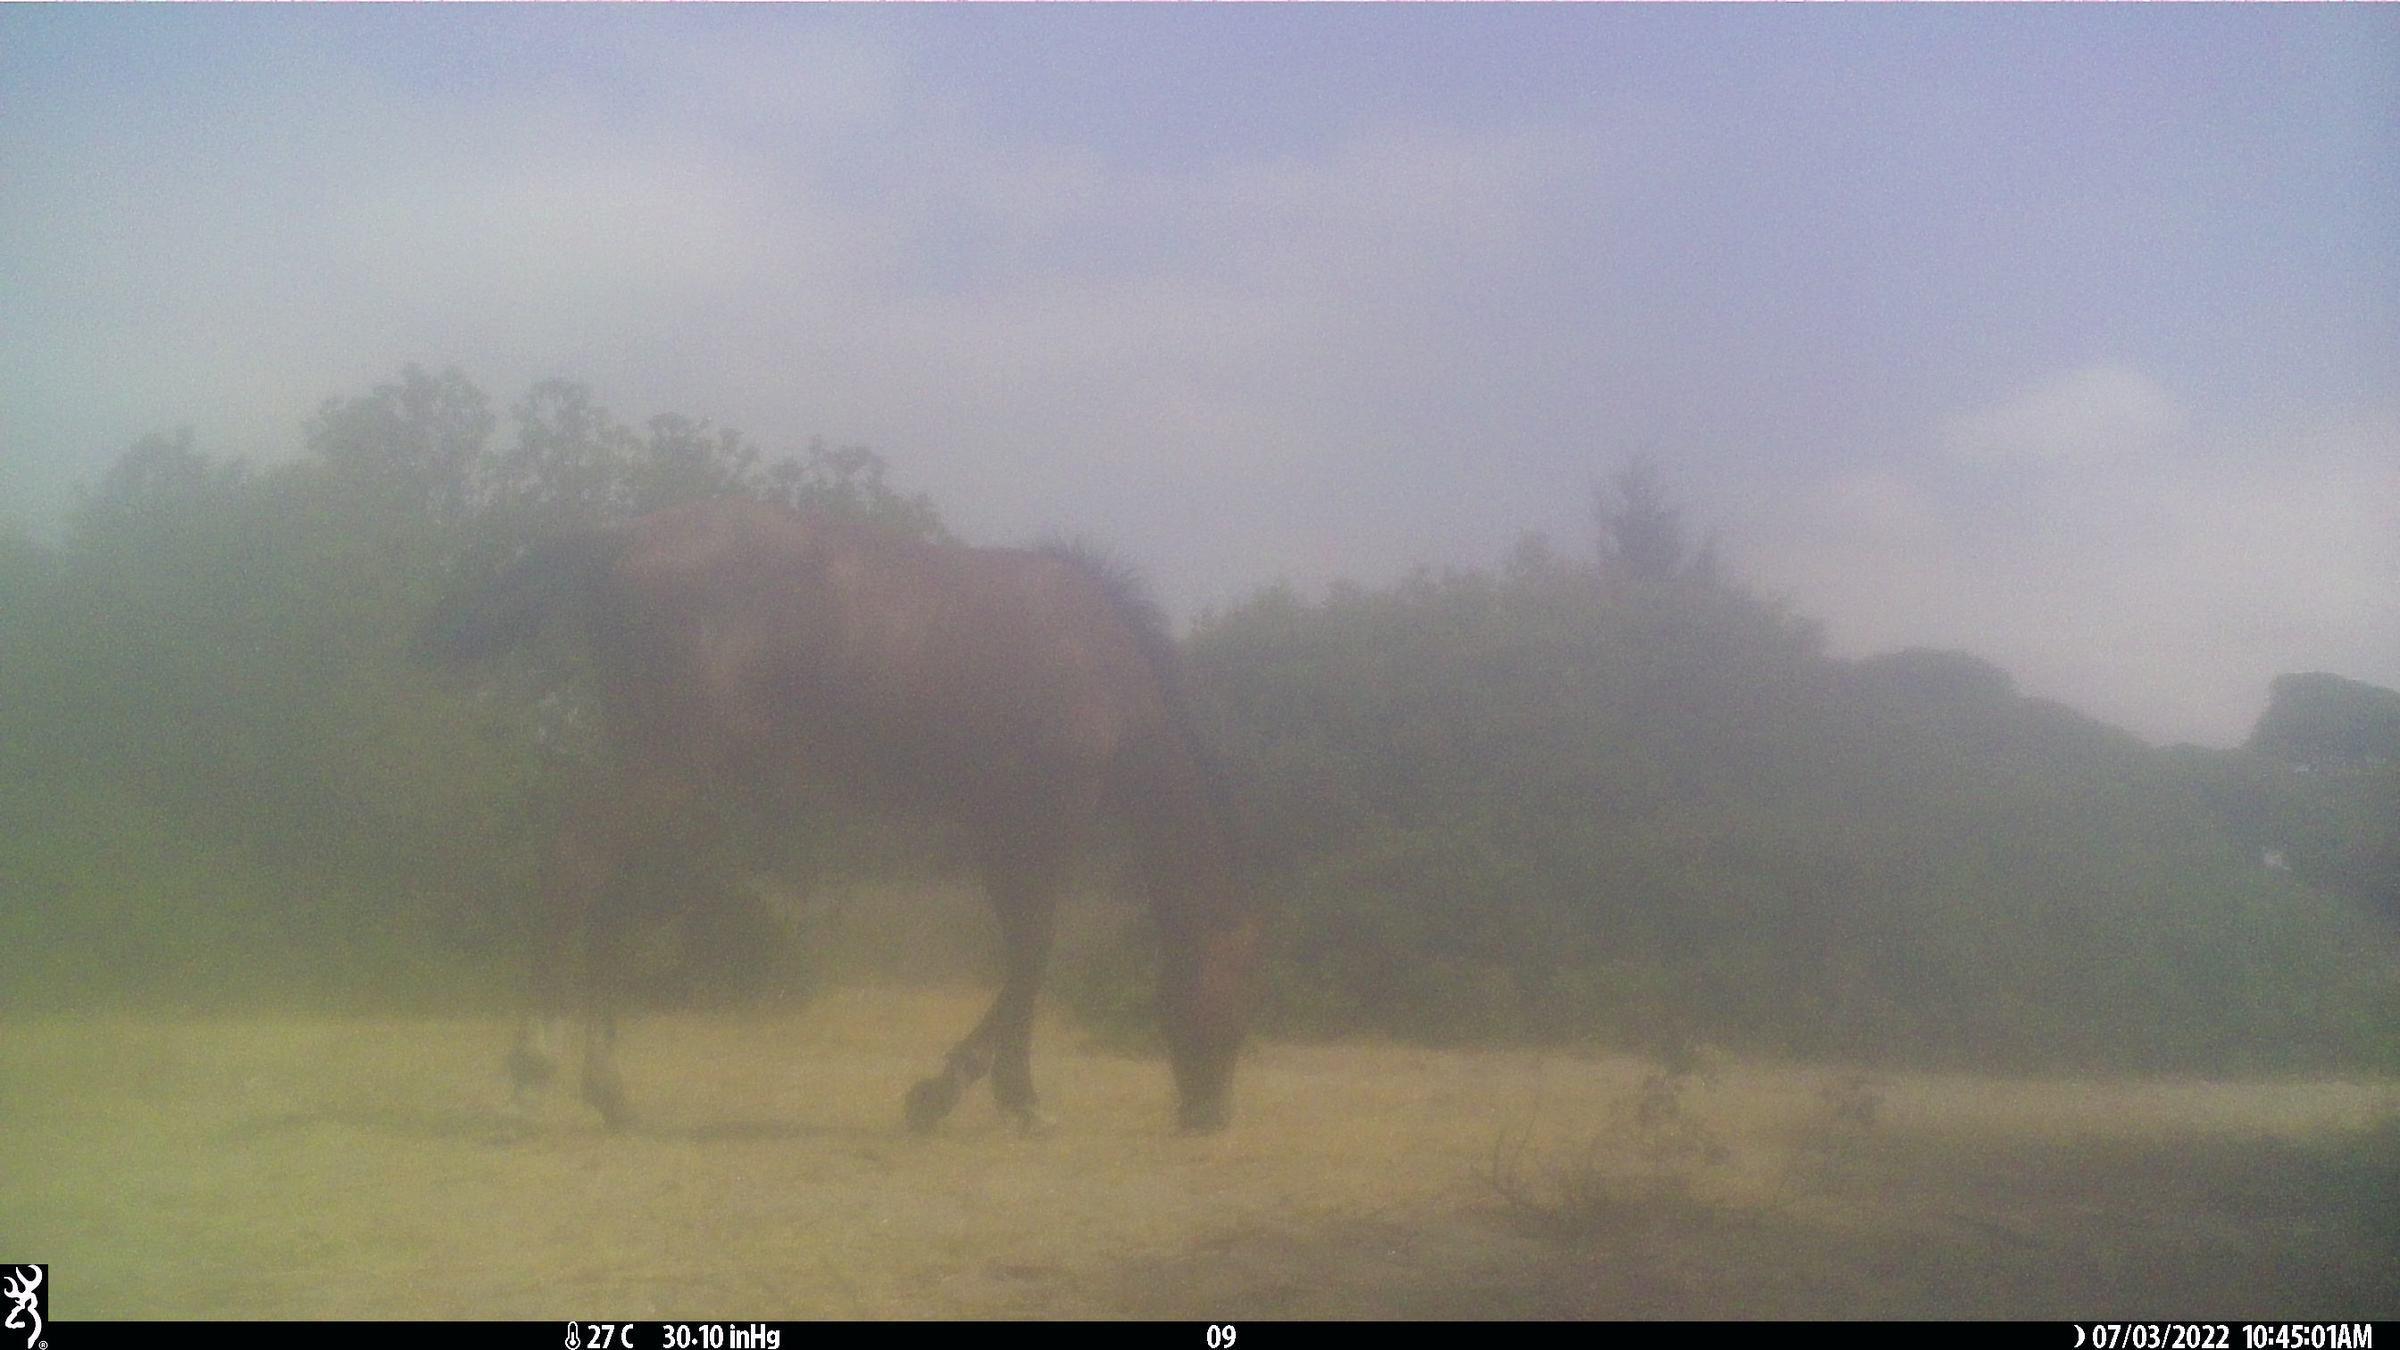
Species: Equus sp